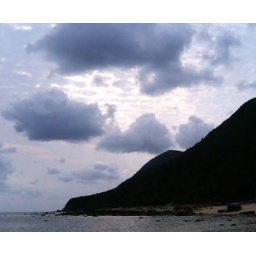
The clouds over the beach at the end of the road on Iriomote.